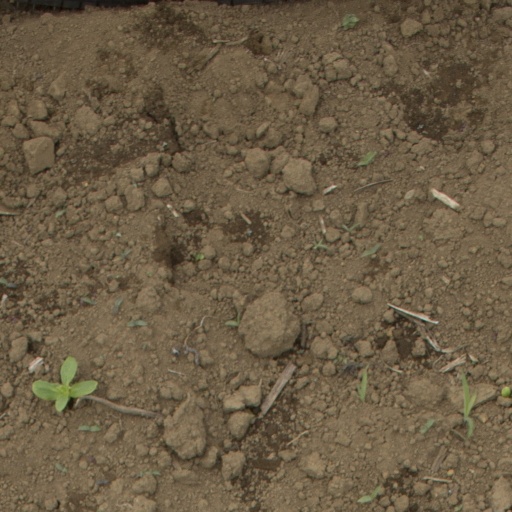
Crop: Jerusalem artichoke